Afanasy Fet

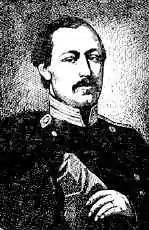
Afanasy Fet as a Russian army officer

In 1844 Fet graduated from the University. Later that year he lost his mother to cancer. In early 1845 he left the Novosyolky estate, went to Kherson, and in April, following the Shenshin family tradition, joined the Imperial Cuirassier regiment as a junior officer with the view of possibly retrieving his surname and all the privileges of nobility he'd lost with it. There was just one aspect of the army life that he enjoyed, discipline. Otherwise, he complained in letters of cultural isolation and feeling 'buried alive'. On one occasion he described his experience there as "life amongst monsters" when "once an hour another Viy approaches you, expecting you to smile back."